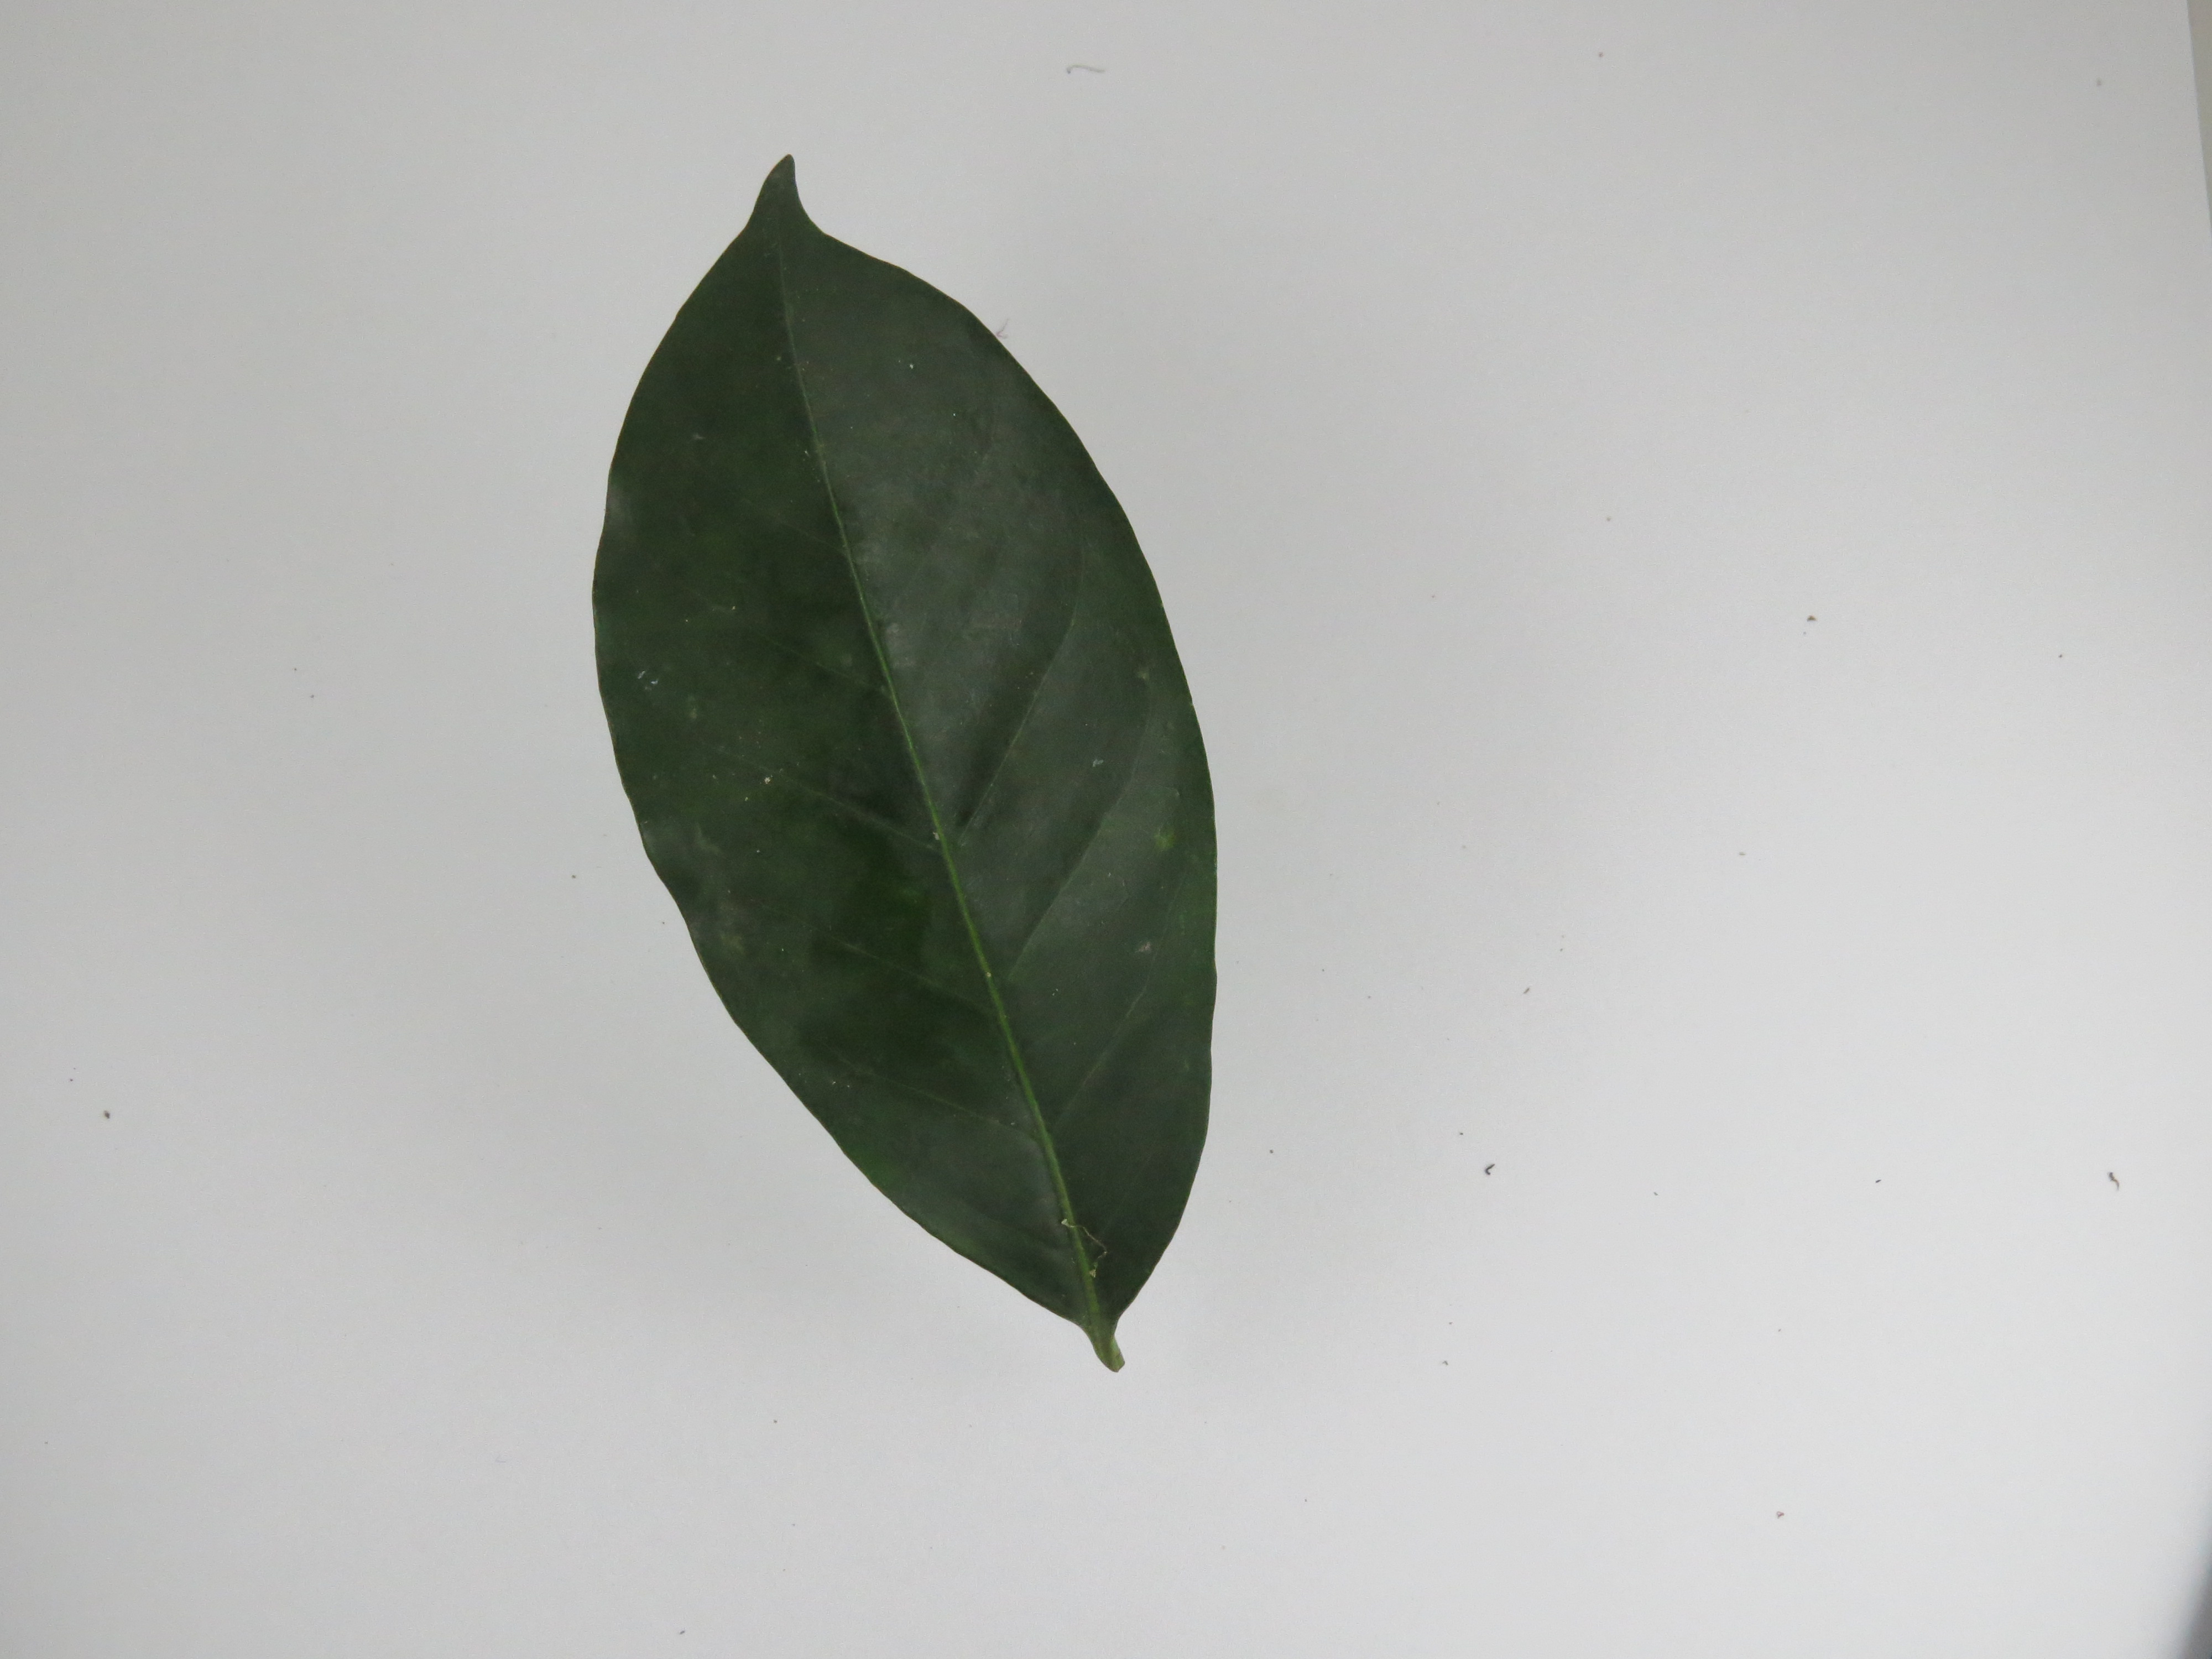
Label: healthy